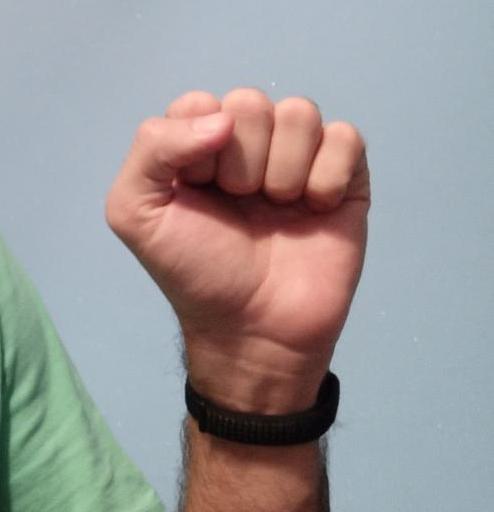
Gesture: fist